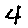
Label: 4